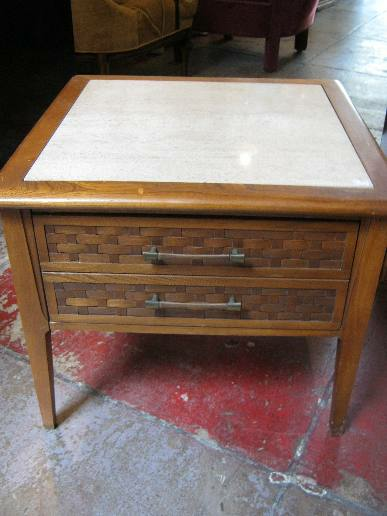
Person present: No